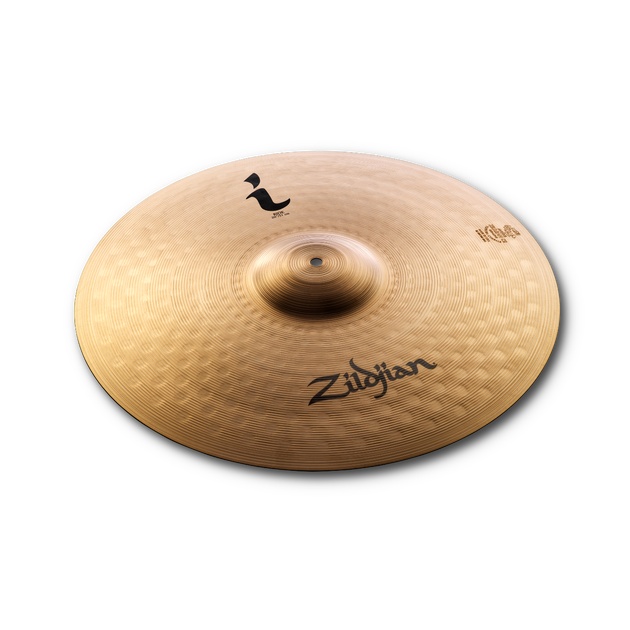
PLATILLO ZILDJIAN I  RIDE 20" ILH20R
Este viaje brillante tiene un tono medio a alto. El peso medio produce una definición precisa y limpia del palo. Fantástico sonido de campana que realmente atraviesa la mezcla. Tomando su nombre de Ilham, la palabra turca para inspiración, I Family es una colección de sonidos expresivos diseñados para llevar tu interpretación al siguiente nivel. Amplíe sus horizontes sónicos desde los fundamentos y deje que su voz individual brille con esta familia de platillos que cuentan con pesos y tamaños modernos, martilleo y torneado extenso. Explora y ve más allá con I, y con todo el universo de Zildjian. Los sonidos expresivos de la familia I permiten que brille su voz individual La serie para explorar más allá de los fundamentos Definición de barra precisa y limpia Fantástica campana que atraviesa la mezcla. Elija entre 20" para más control o 22" para volumen adicional, proyección y lavado. www.miche.com.co
Brand: Zildjian
Category: Arts & Entertainment > Hobbies & Creative Arts > Musical Instruments > Percussion > Cymbals > Ride Cymbals